Archie Moore

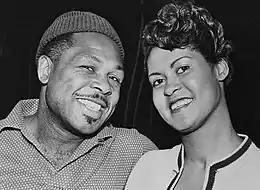
Archie Moore and Joan Hardy in 1956

Despite retiring, Moore couldn't escape the limelight, and received numerous awards and dedications. In 1965, he was given the key to the city of San Diego, California. In 1970, he was named "Man of The Year" by "Listen Magazine", and received the key to the city of Sandpoint, Idaho. He was elected in 1985 to the St. Louis city Boxing Hall of Fame and he received the Rocky Marciano Memorial Award in the city of New York in 1988. In 1990, he became a member of the International Boxing Hall of Fame in Canastota, New York, being one of the original members of that institution.